Alexander Hangerli

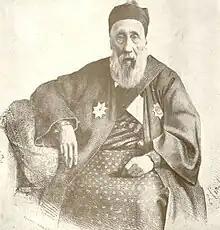
Hangerli in 1806

Alexander Hangerli or Handjeri (or "Hangerliu", Russian: Александр Ханжерли, "Aleksandr Hanzherli", Александр Хангерли, "Aleksandr Hangerli" or Александру Хангерли, "Aleksandru Hangerli;" 1768 – 12 June 1854) was a Dragoman of the Porte of the Ottoman Empire, and Prince of Moldavia between March 7 and July 24, 1807. He spent the latter part of his life as a refugee in the Russian Empire, where he became noted as a linguist. He was the brother of Constantine Hangerli, who reigned as Prince of Wallachia before being executed in 1799.